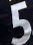
Number: 5